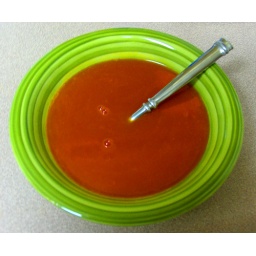
Tomato soup in my green bowl